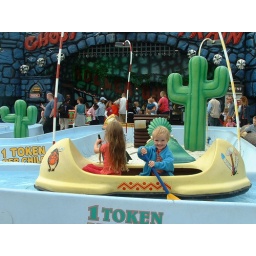
Happy little boy in boat Brighton Pier Amusement